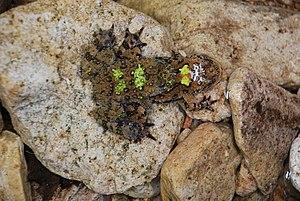
Bombina orientalis, le Sonneur oriental ou Crapaud sonneur oriental, est une espèce d'amphibiens de la famille des Bombinatoridae.